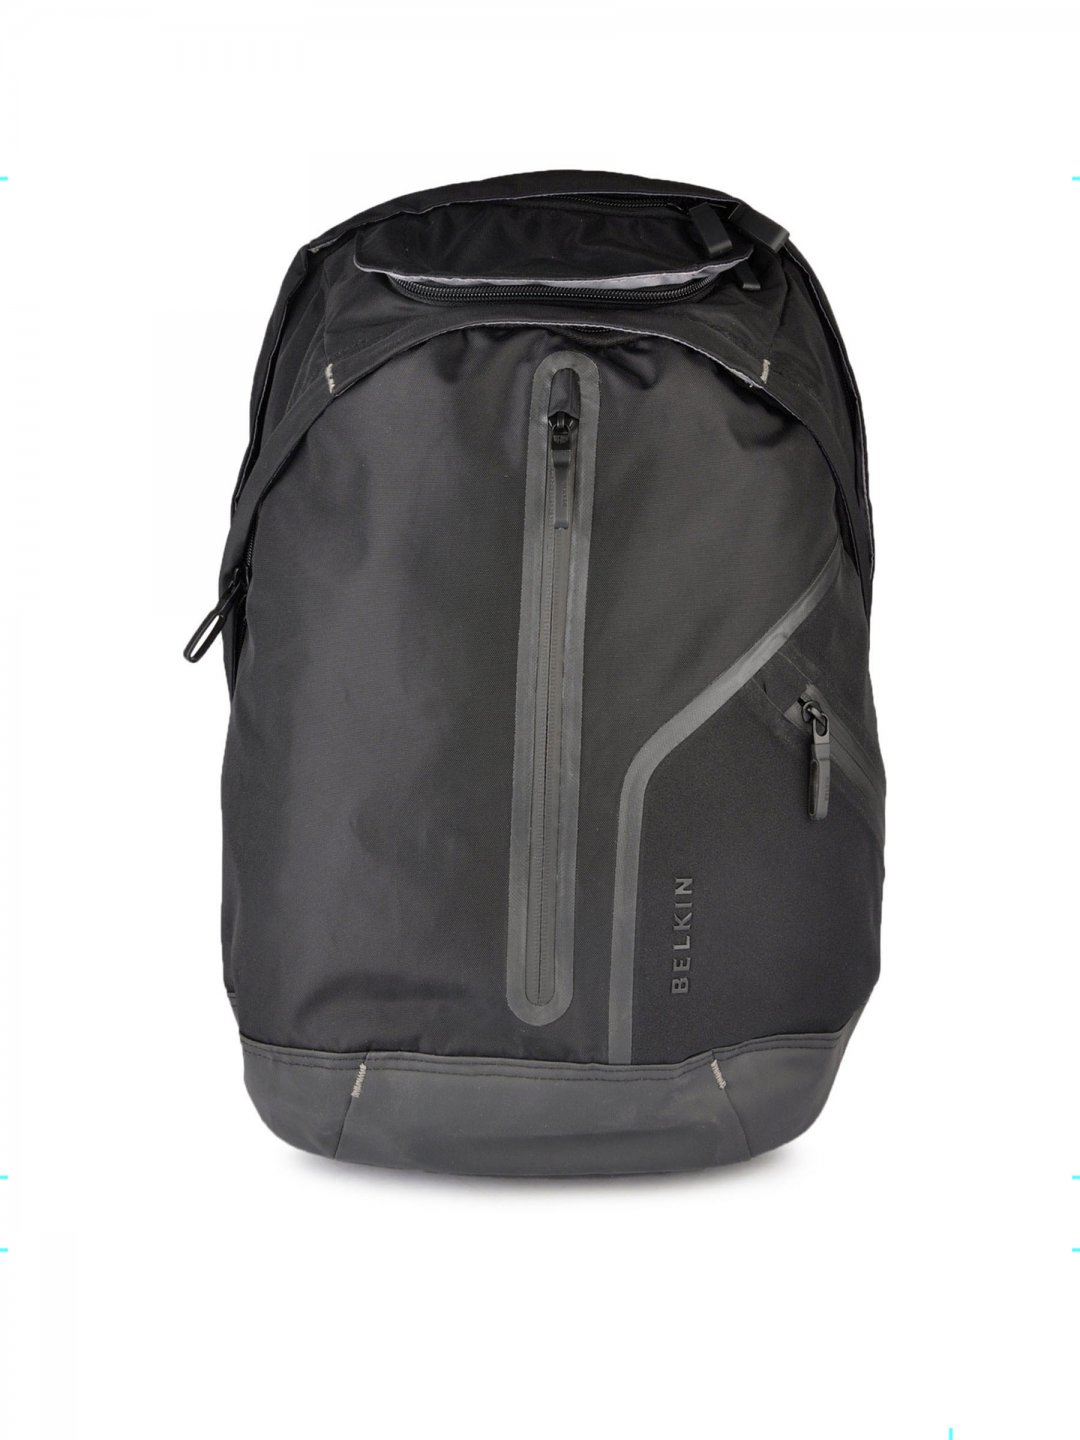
Belkin Unisex Dash Laptop Black Backpacks
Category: Accessories / Bags / Backpacks
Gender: Unisex
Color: Black
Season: Fall 2011
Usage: Casual